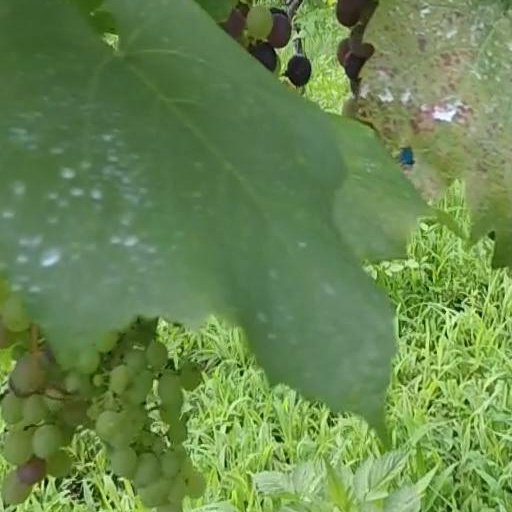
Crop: grape